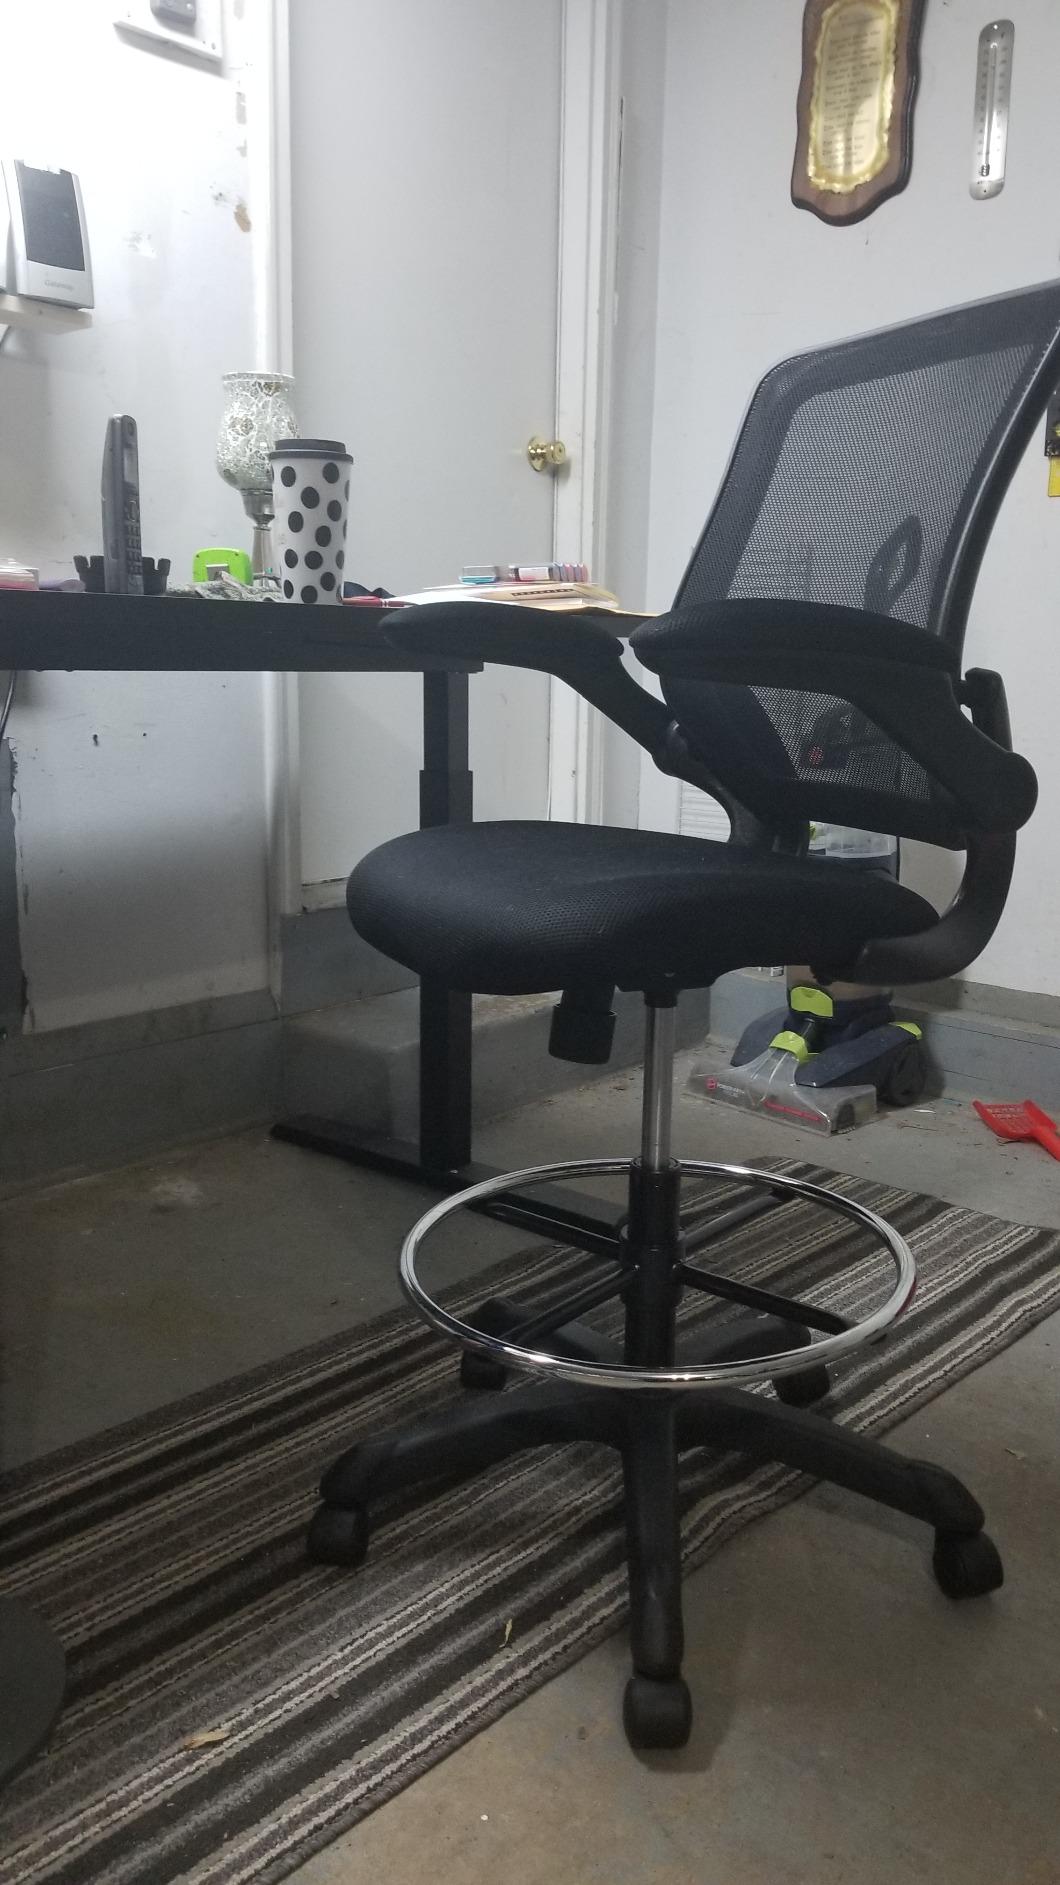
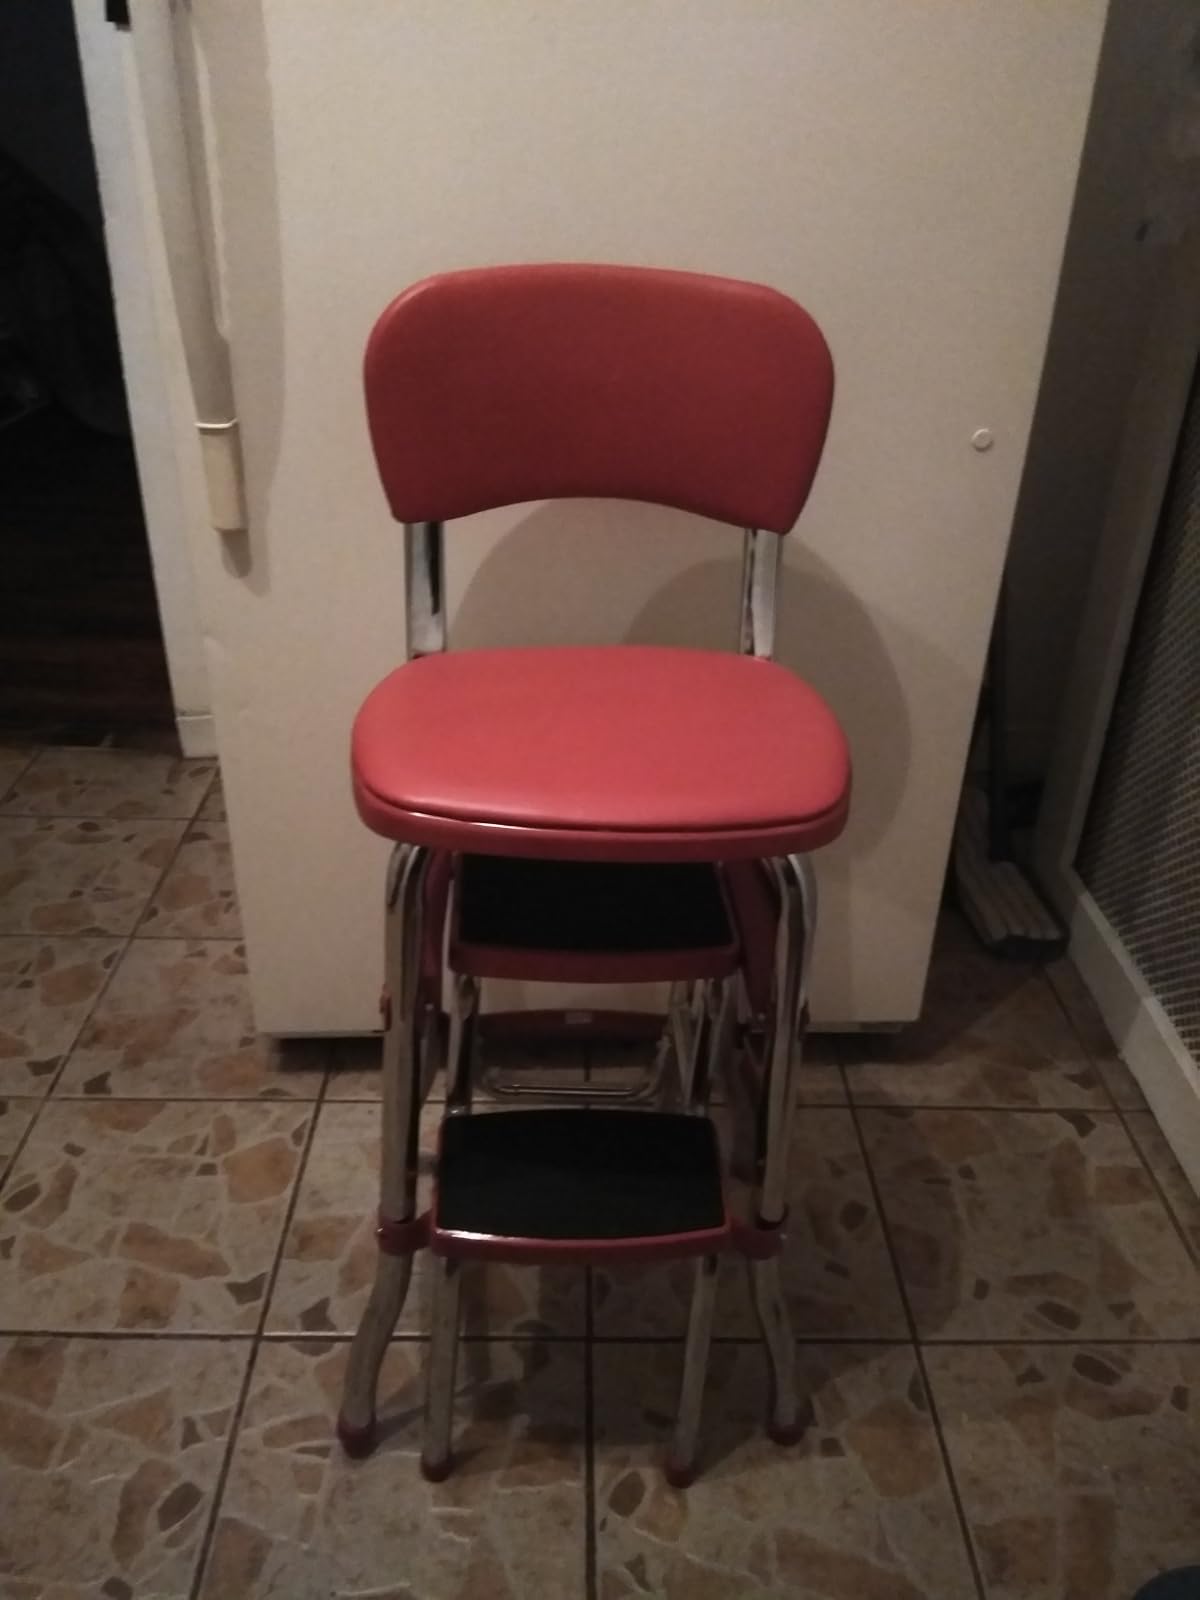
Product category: items_chair
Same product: no